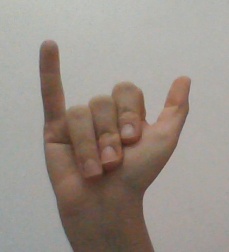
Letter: ya